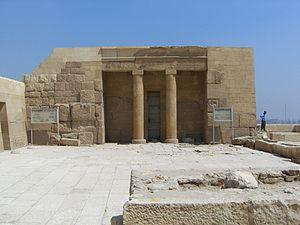
Senedjemib Mehi est un vizir de l'Égypte antique sous le règne du pharaon Ounas de la Vᵉ dynastie. Comme son père vizir avant lui sous le règne précédent, il portait également le titre de Directeur de tous les travaux du roi. Il est donc tout à fait probable qu'il soit l'architecte en chef qui a supervisé la construction de la pyramide d'Ounas à Saqqarah.